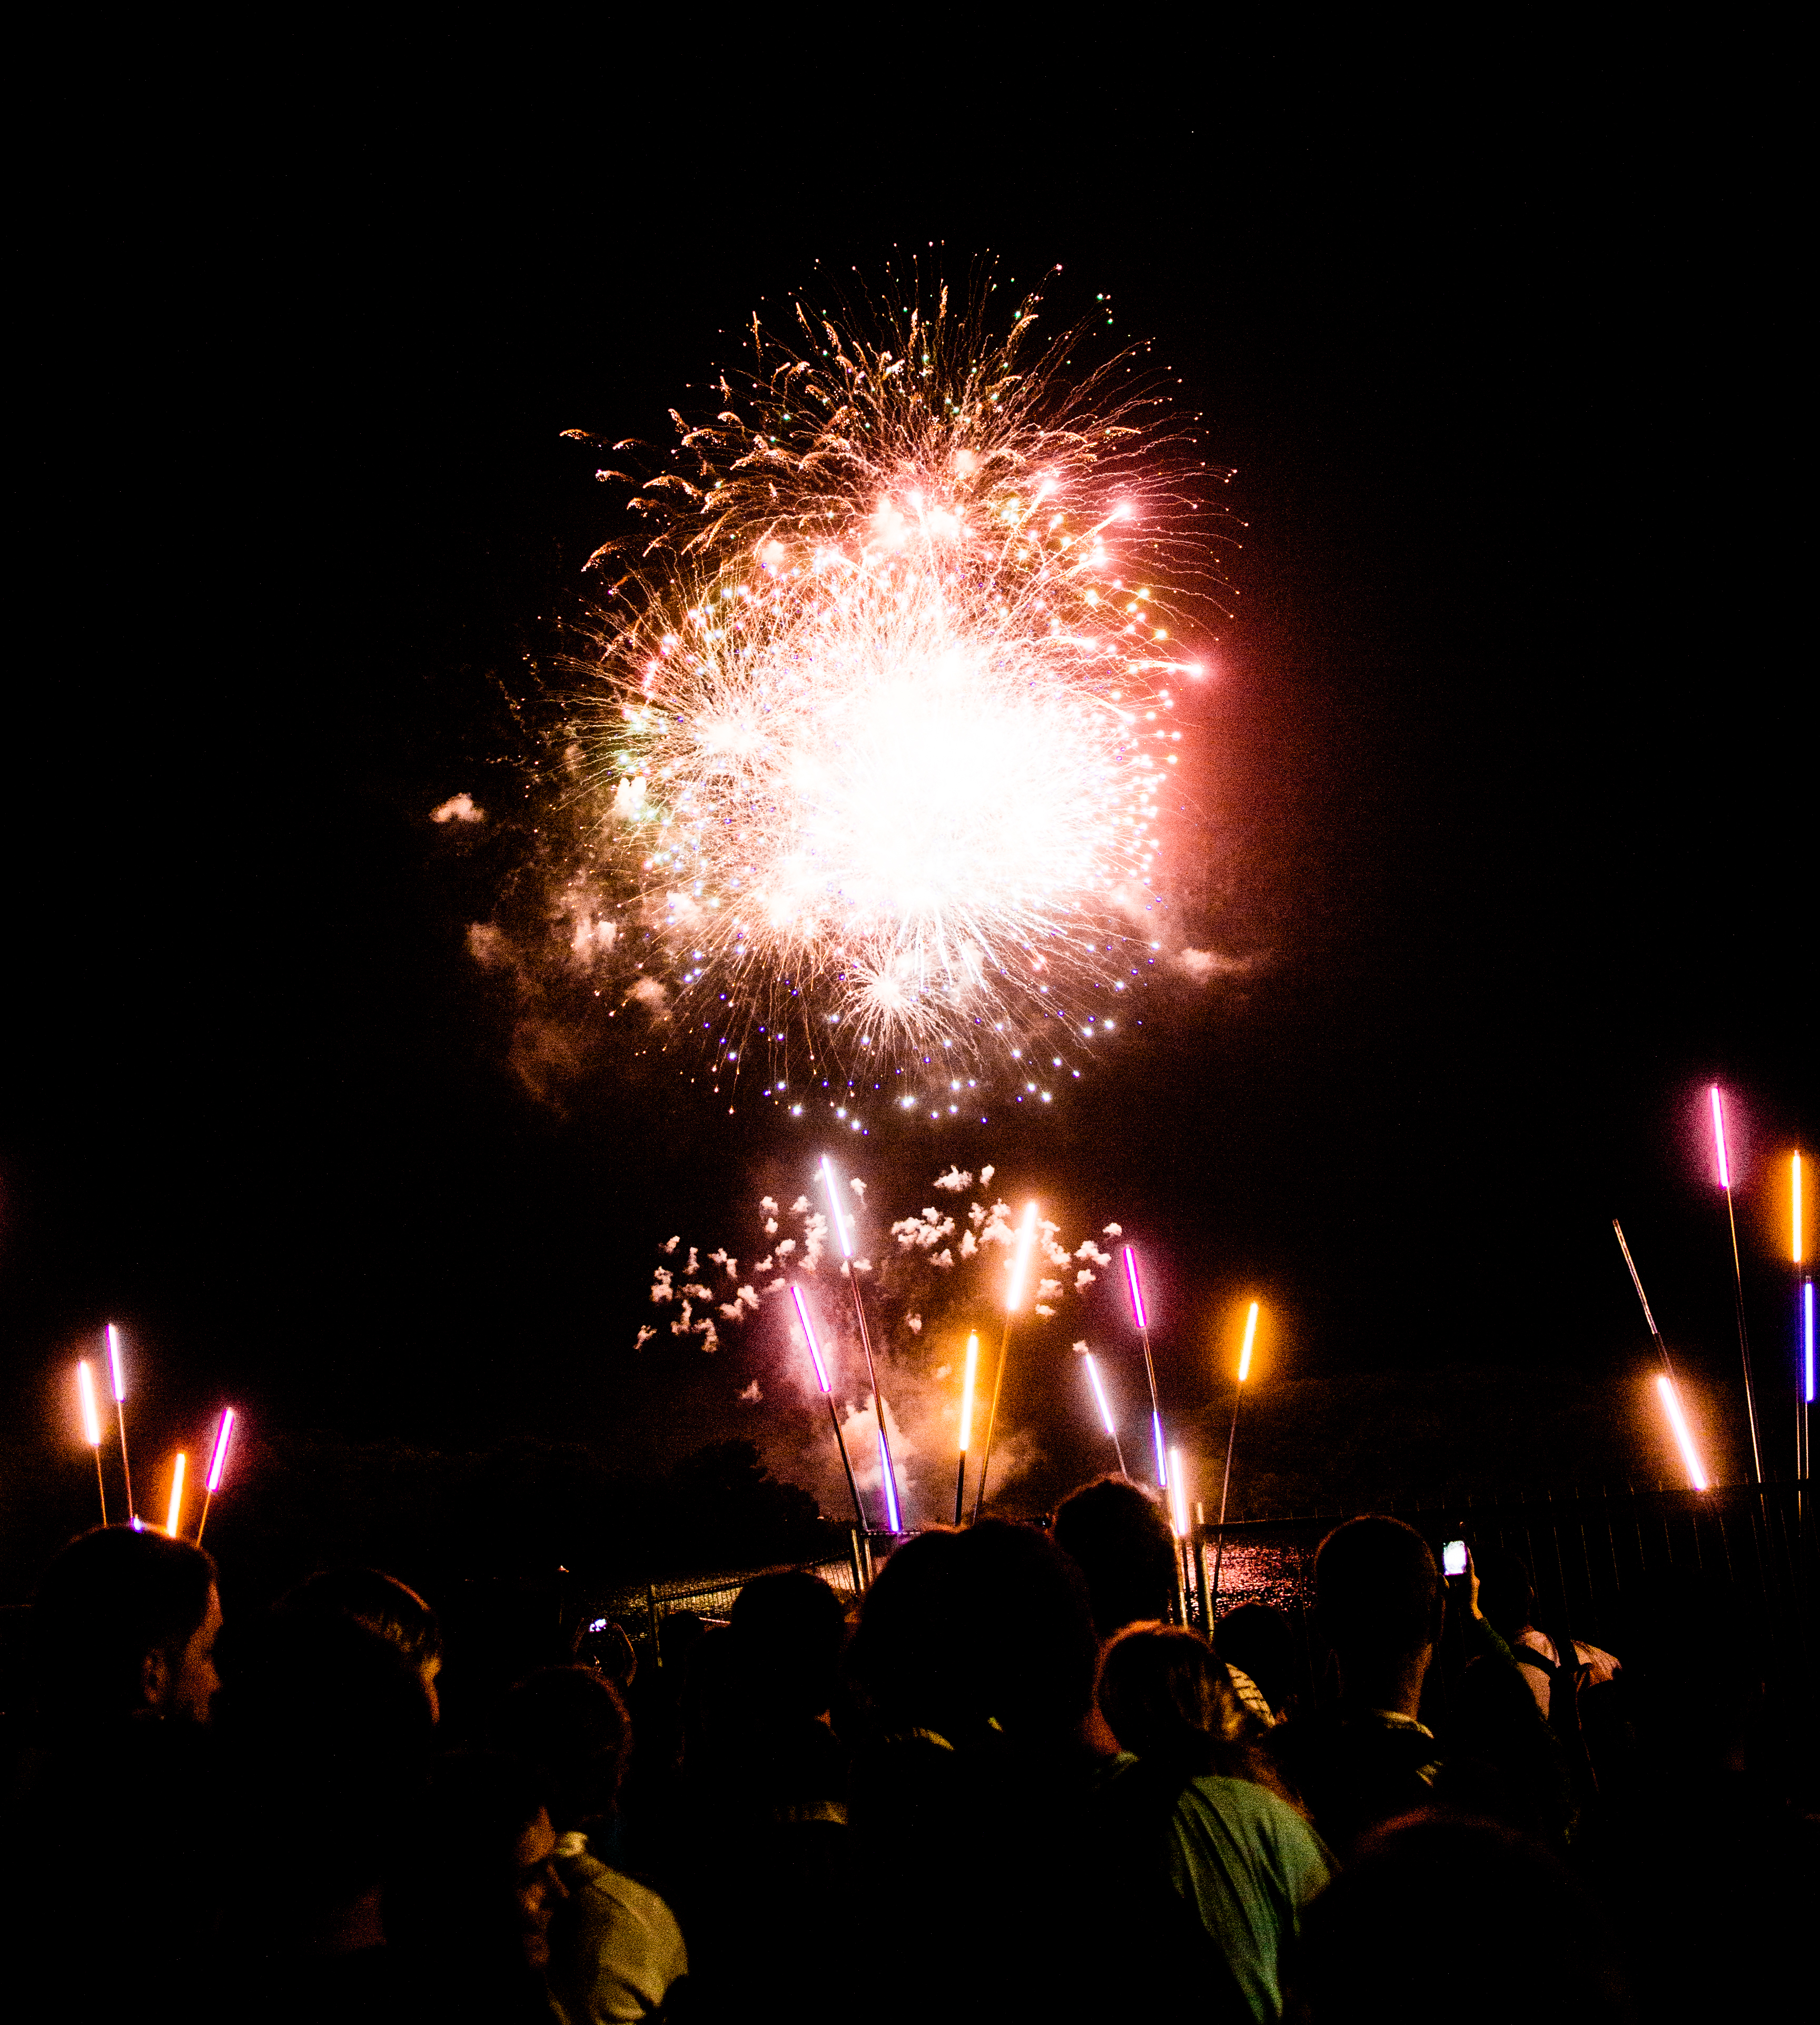
music, lake, recreation, concert, band, canon, festival, eosm, gig, fireworks, 2013, belfort, eurockeennes, eurocks, event, outdoor recreation